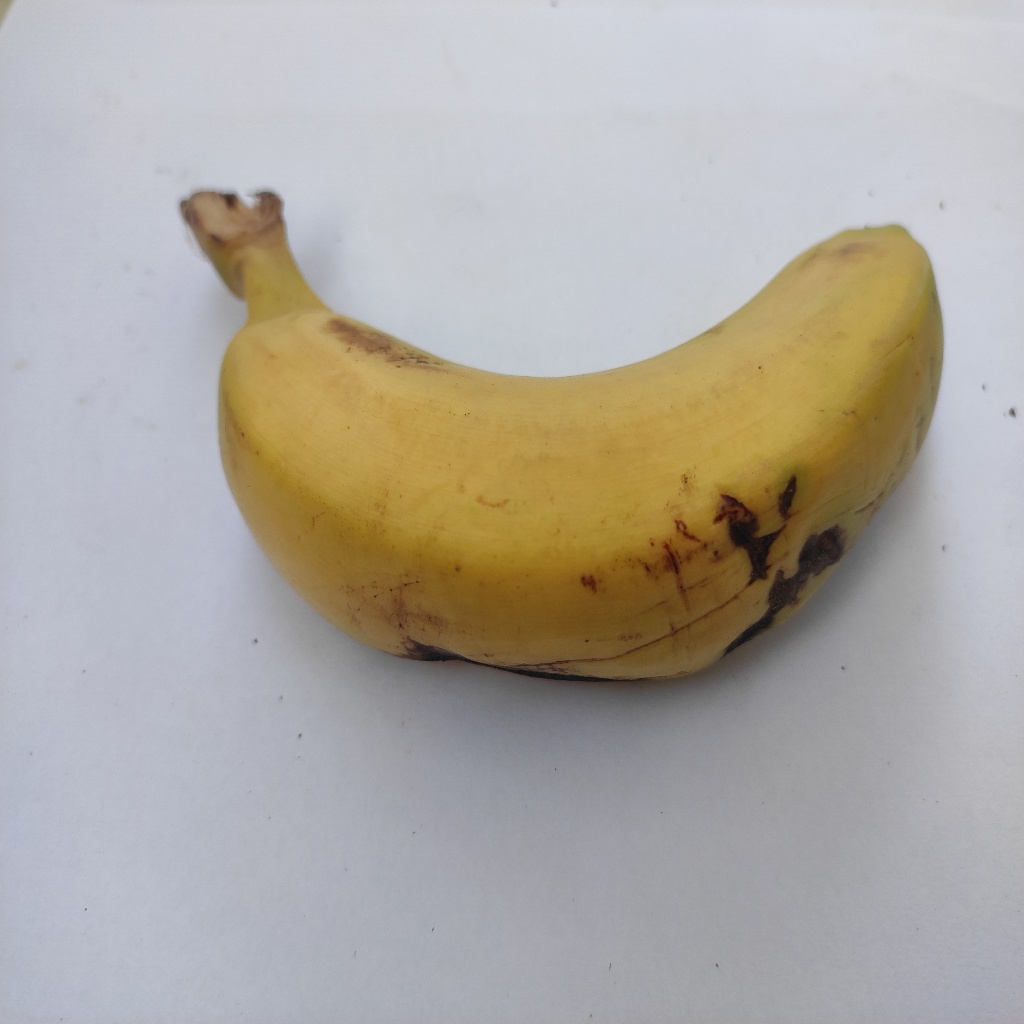
Crop: banana
Quality class: Class_A